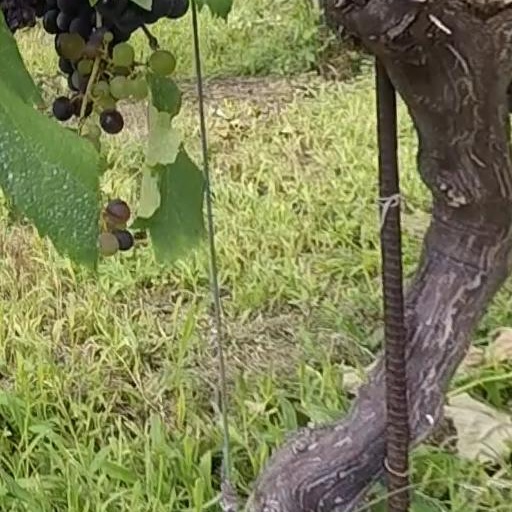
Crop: grape